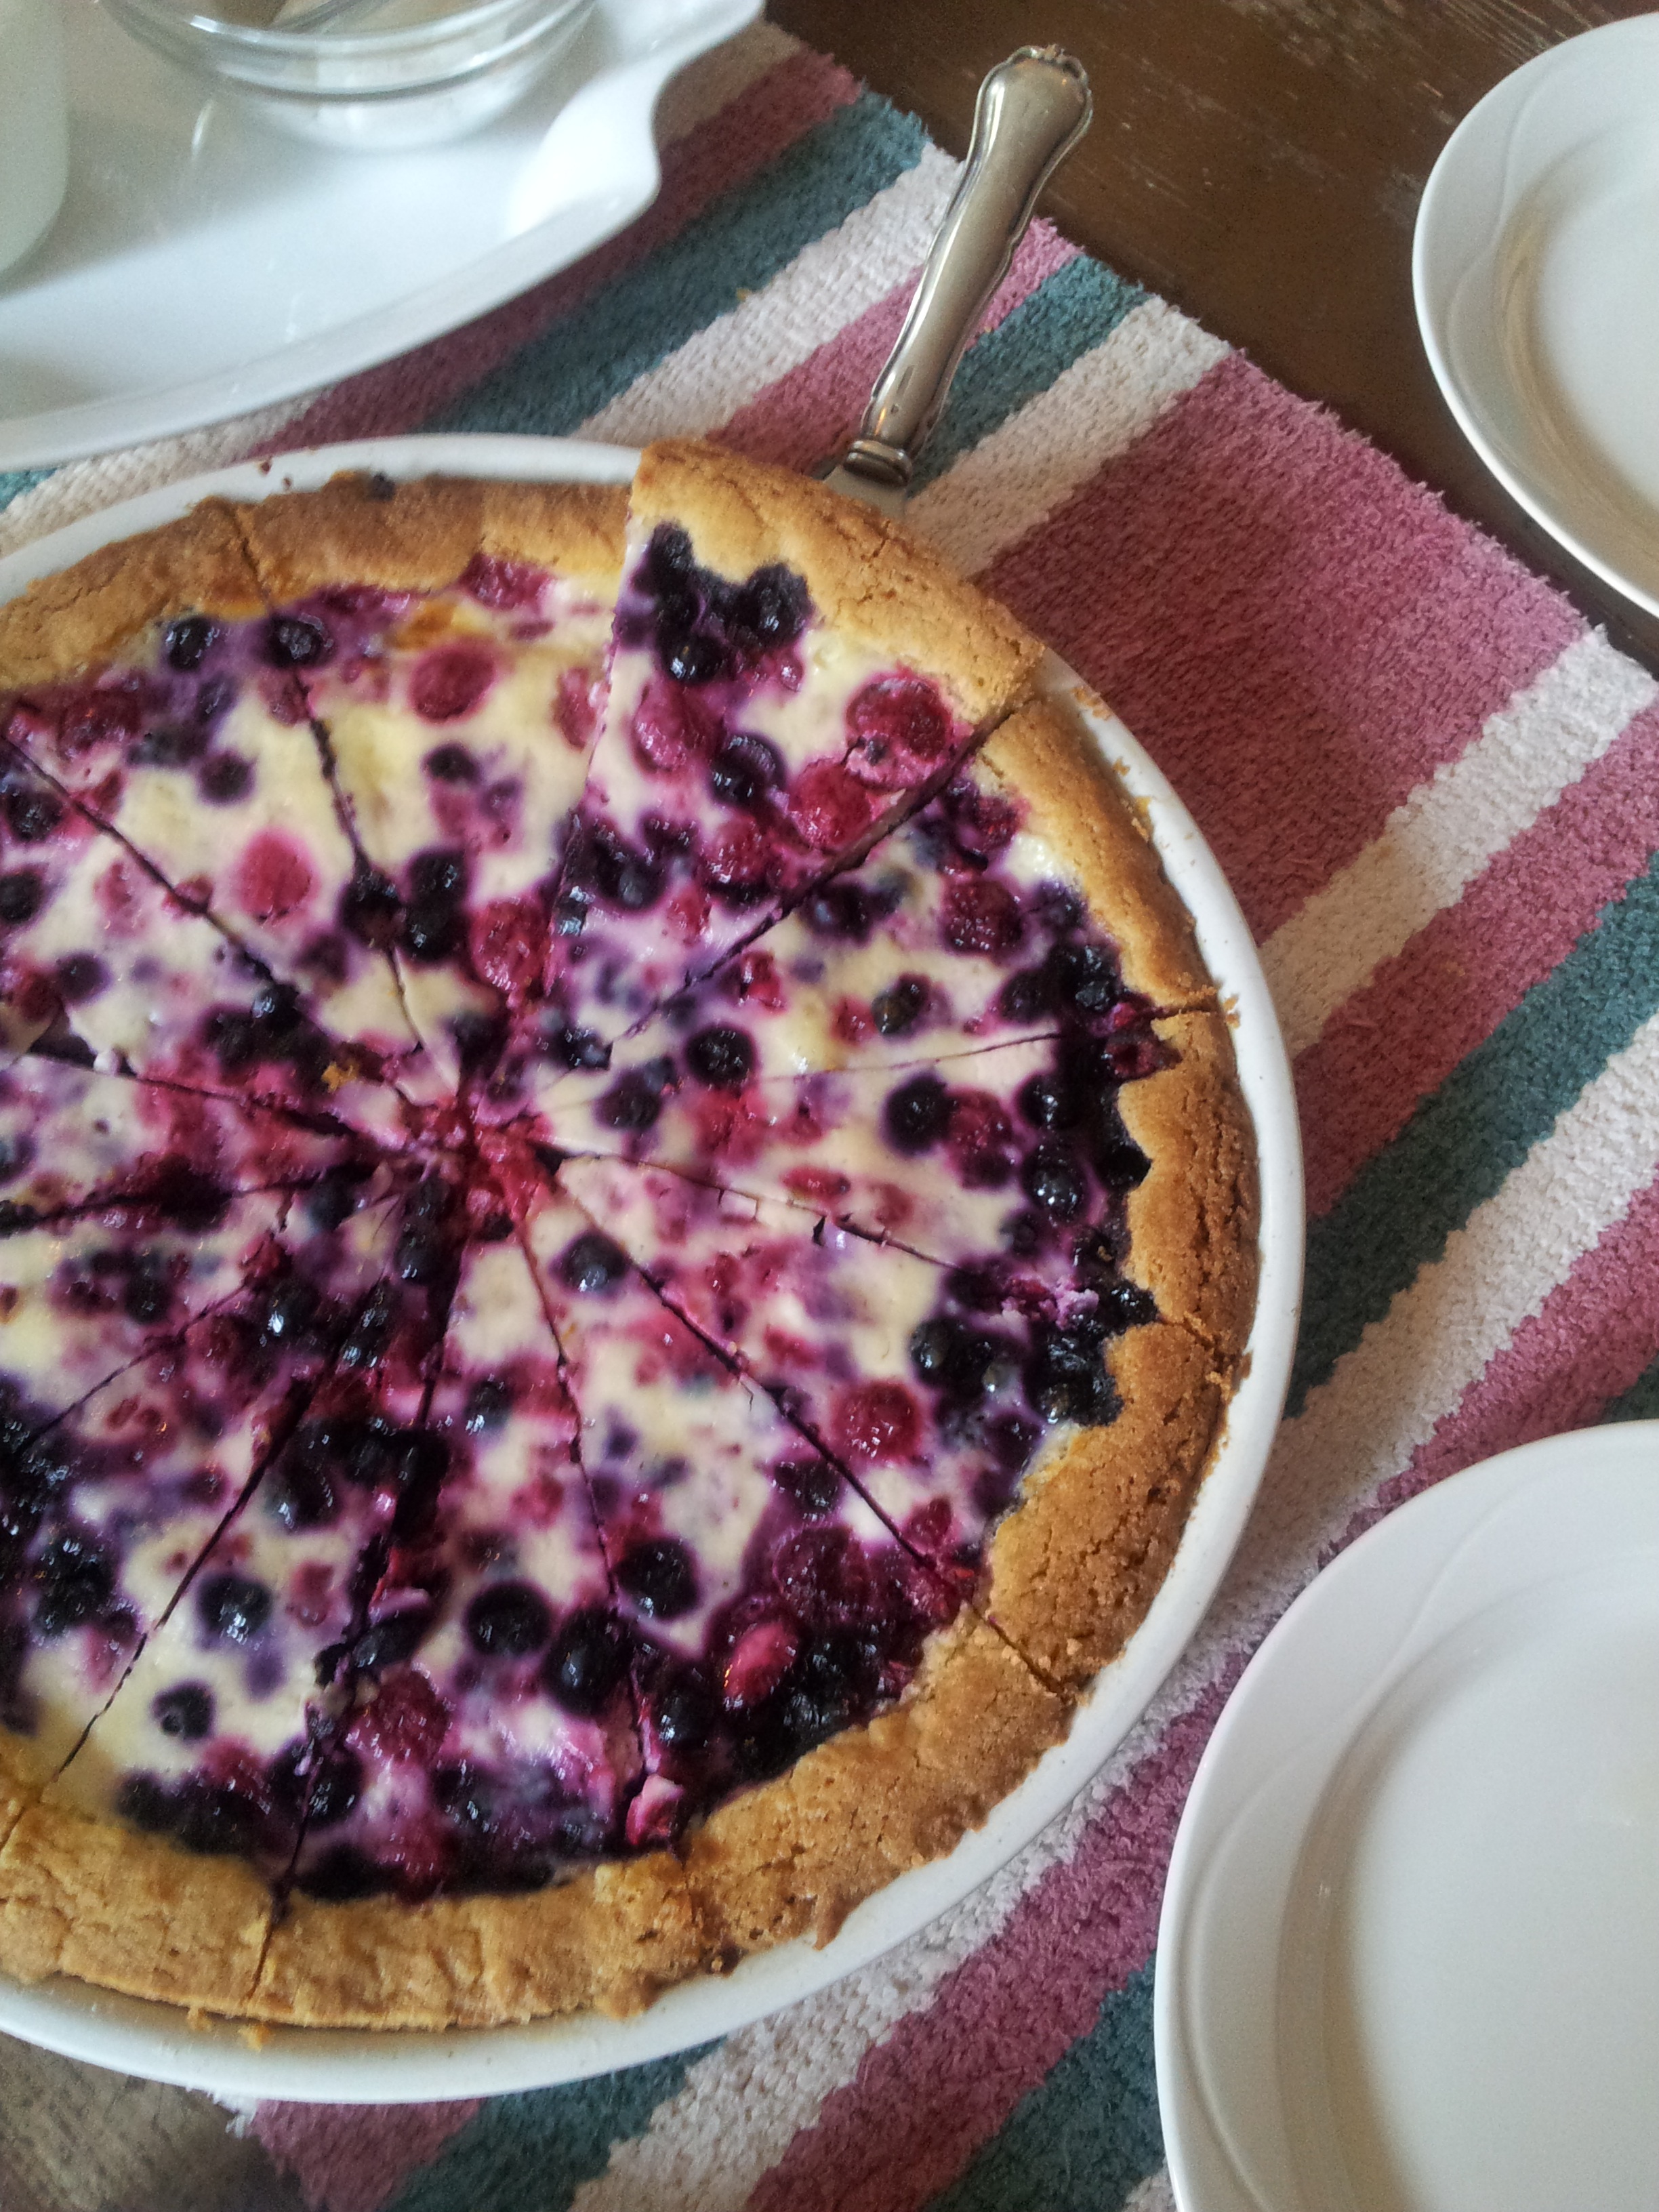
plant, raspberry, fruit, berry, dish, meal, food, produce, plate, breakfast, dessert, pie, blackberry, cherry pie, finland, baked goods, torte, blueberry pie